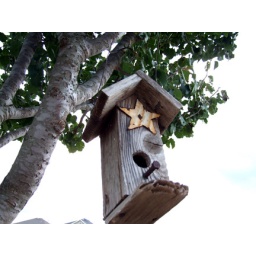
Just a bird house that is in my backyard.